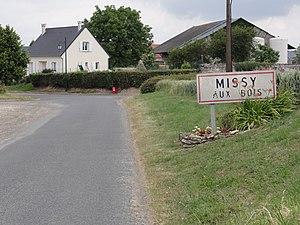
Missy-aux-Bois est une commune française située dans le département de l'Aisne, en région Hauts-de-France.